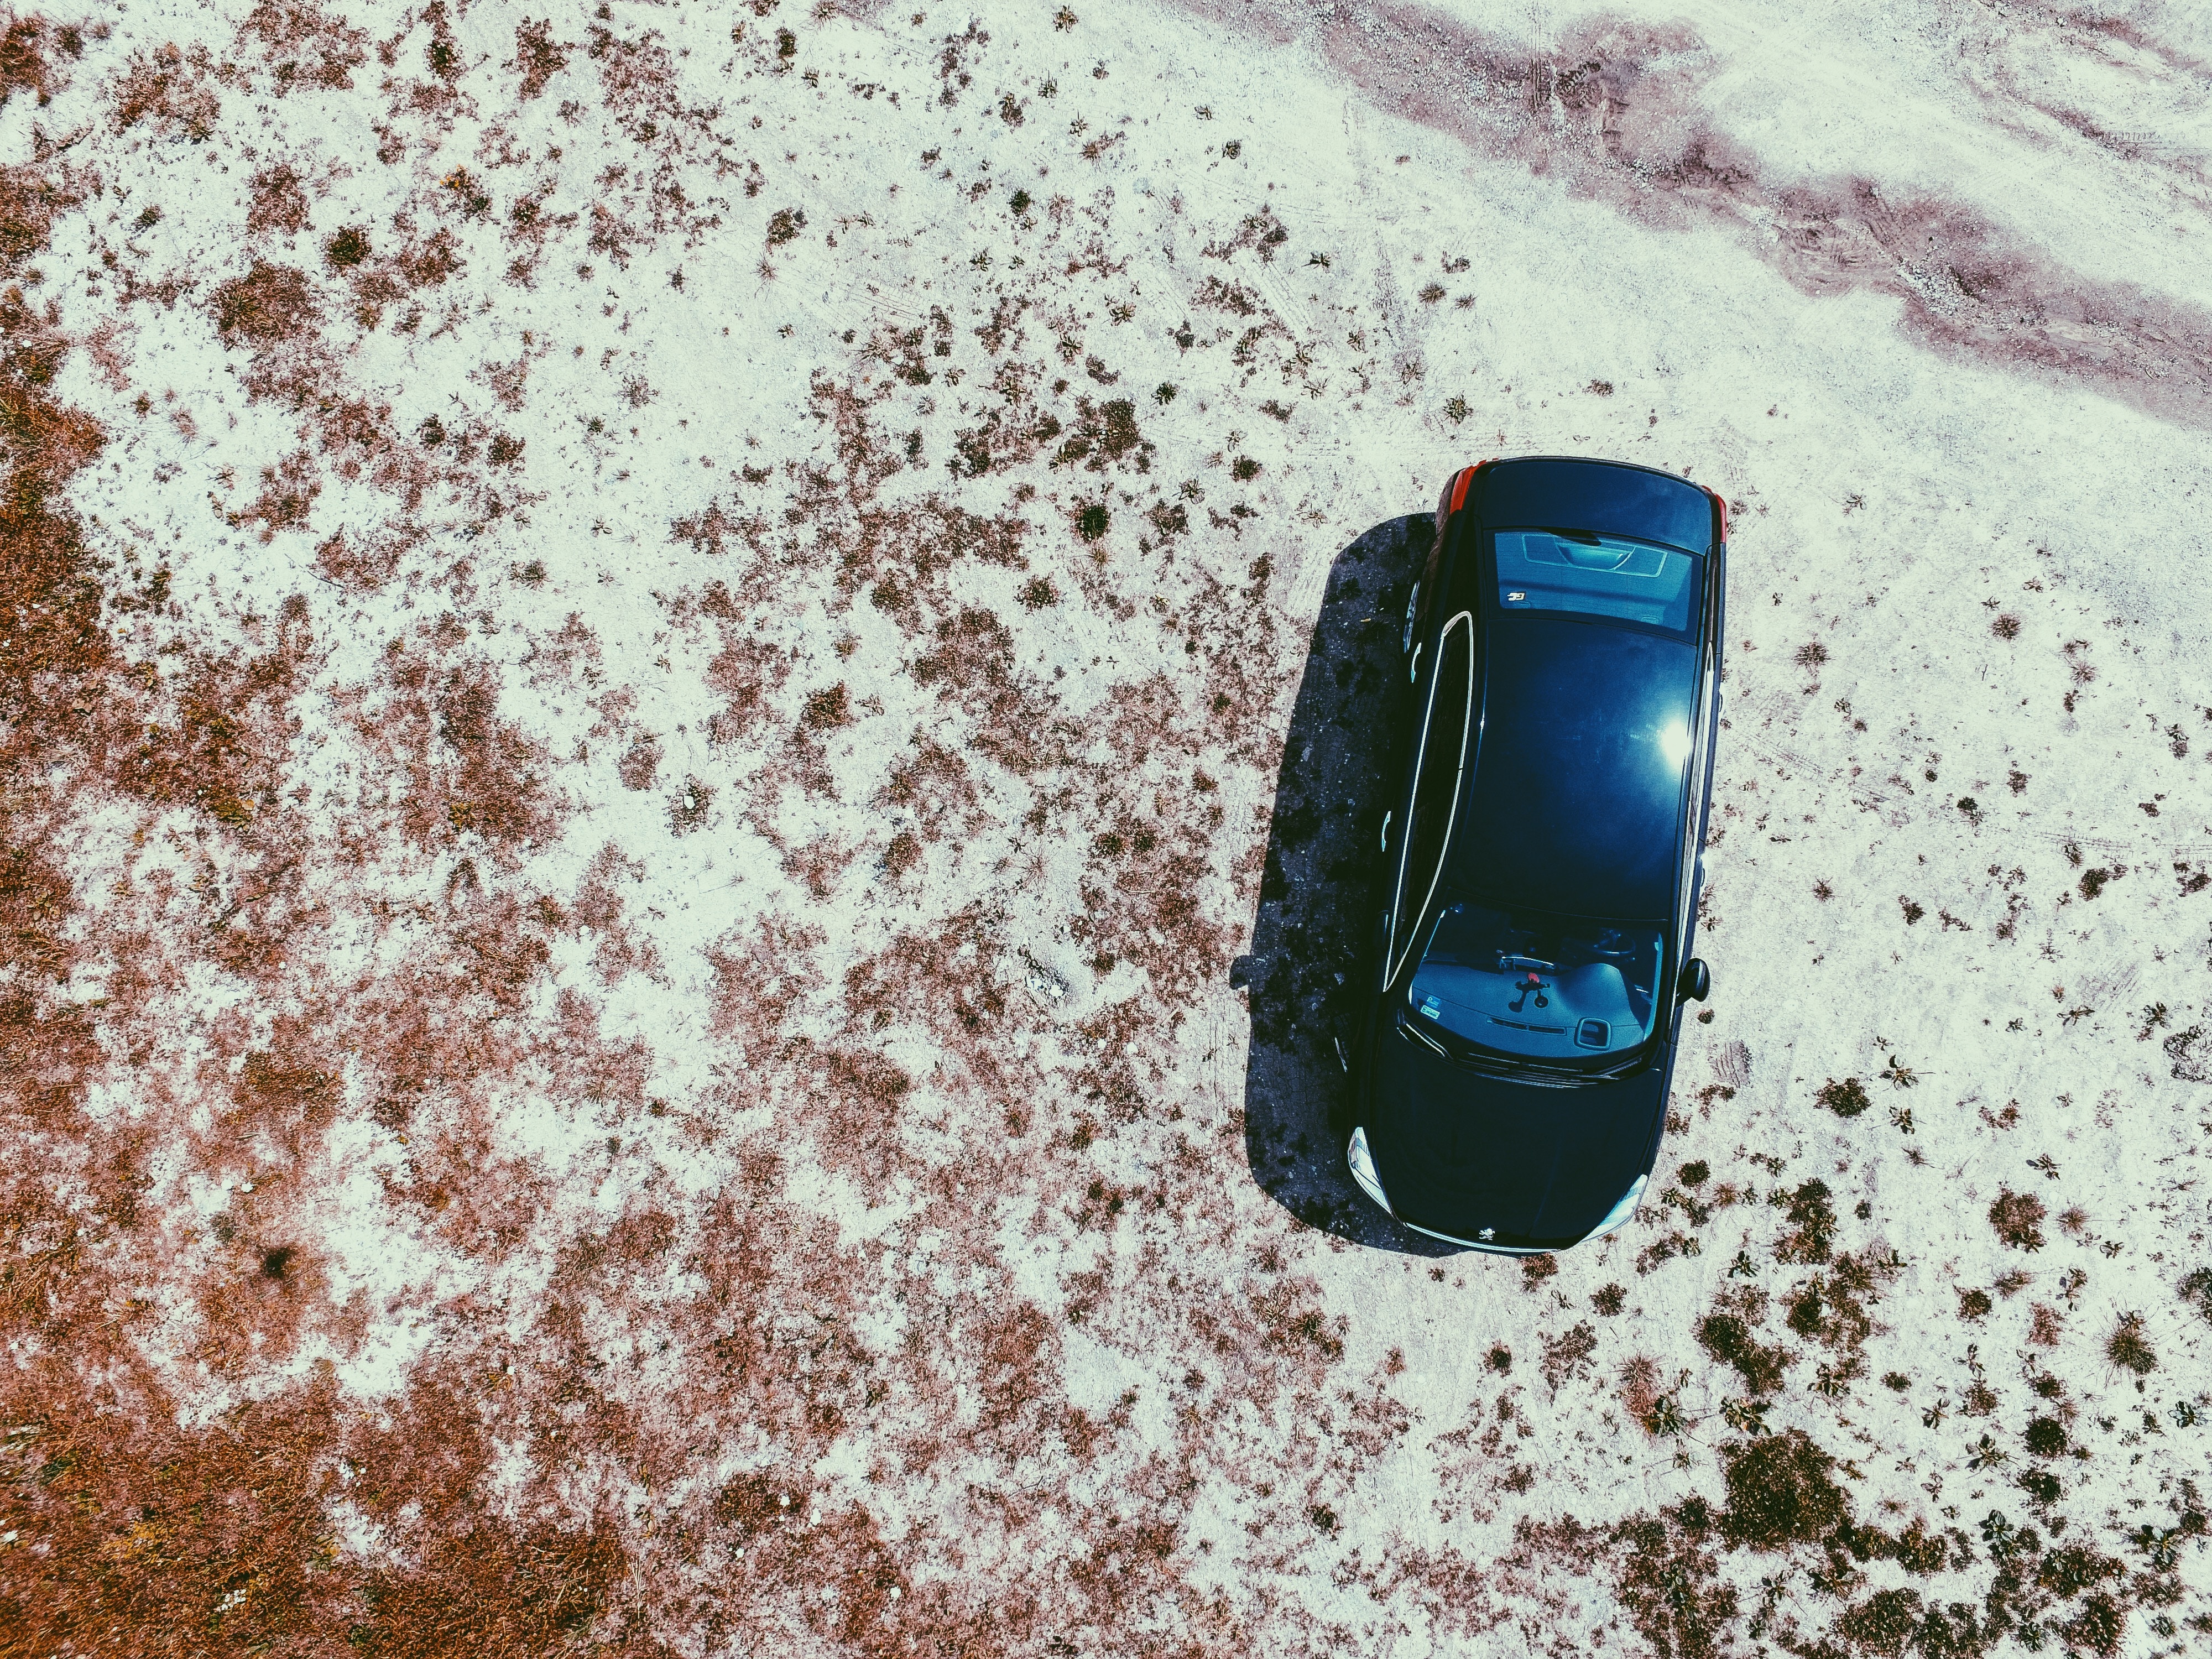
water, winter